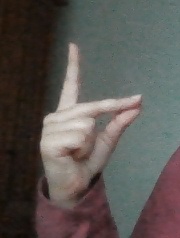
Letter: ta